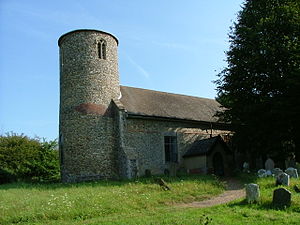
Rundtårnkirke
Engelsk kirke i Suffolk
En rundtårnkirke er en kirkebygning som findes frem for alt i East Anglia i England.